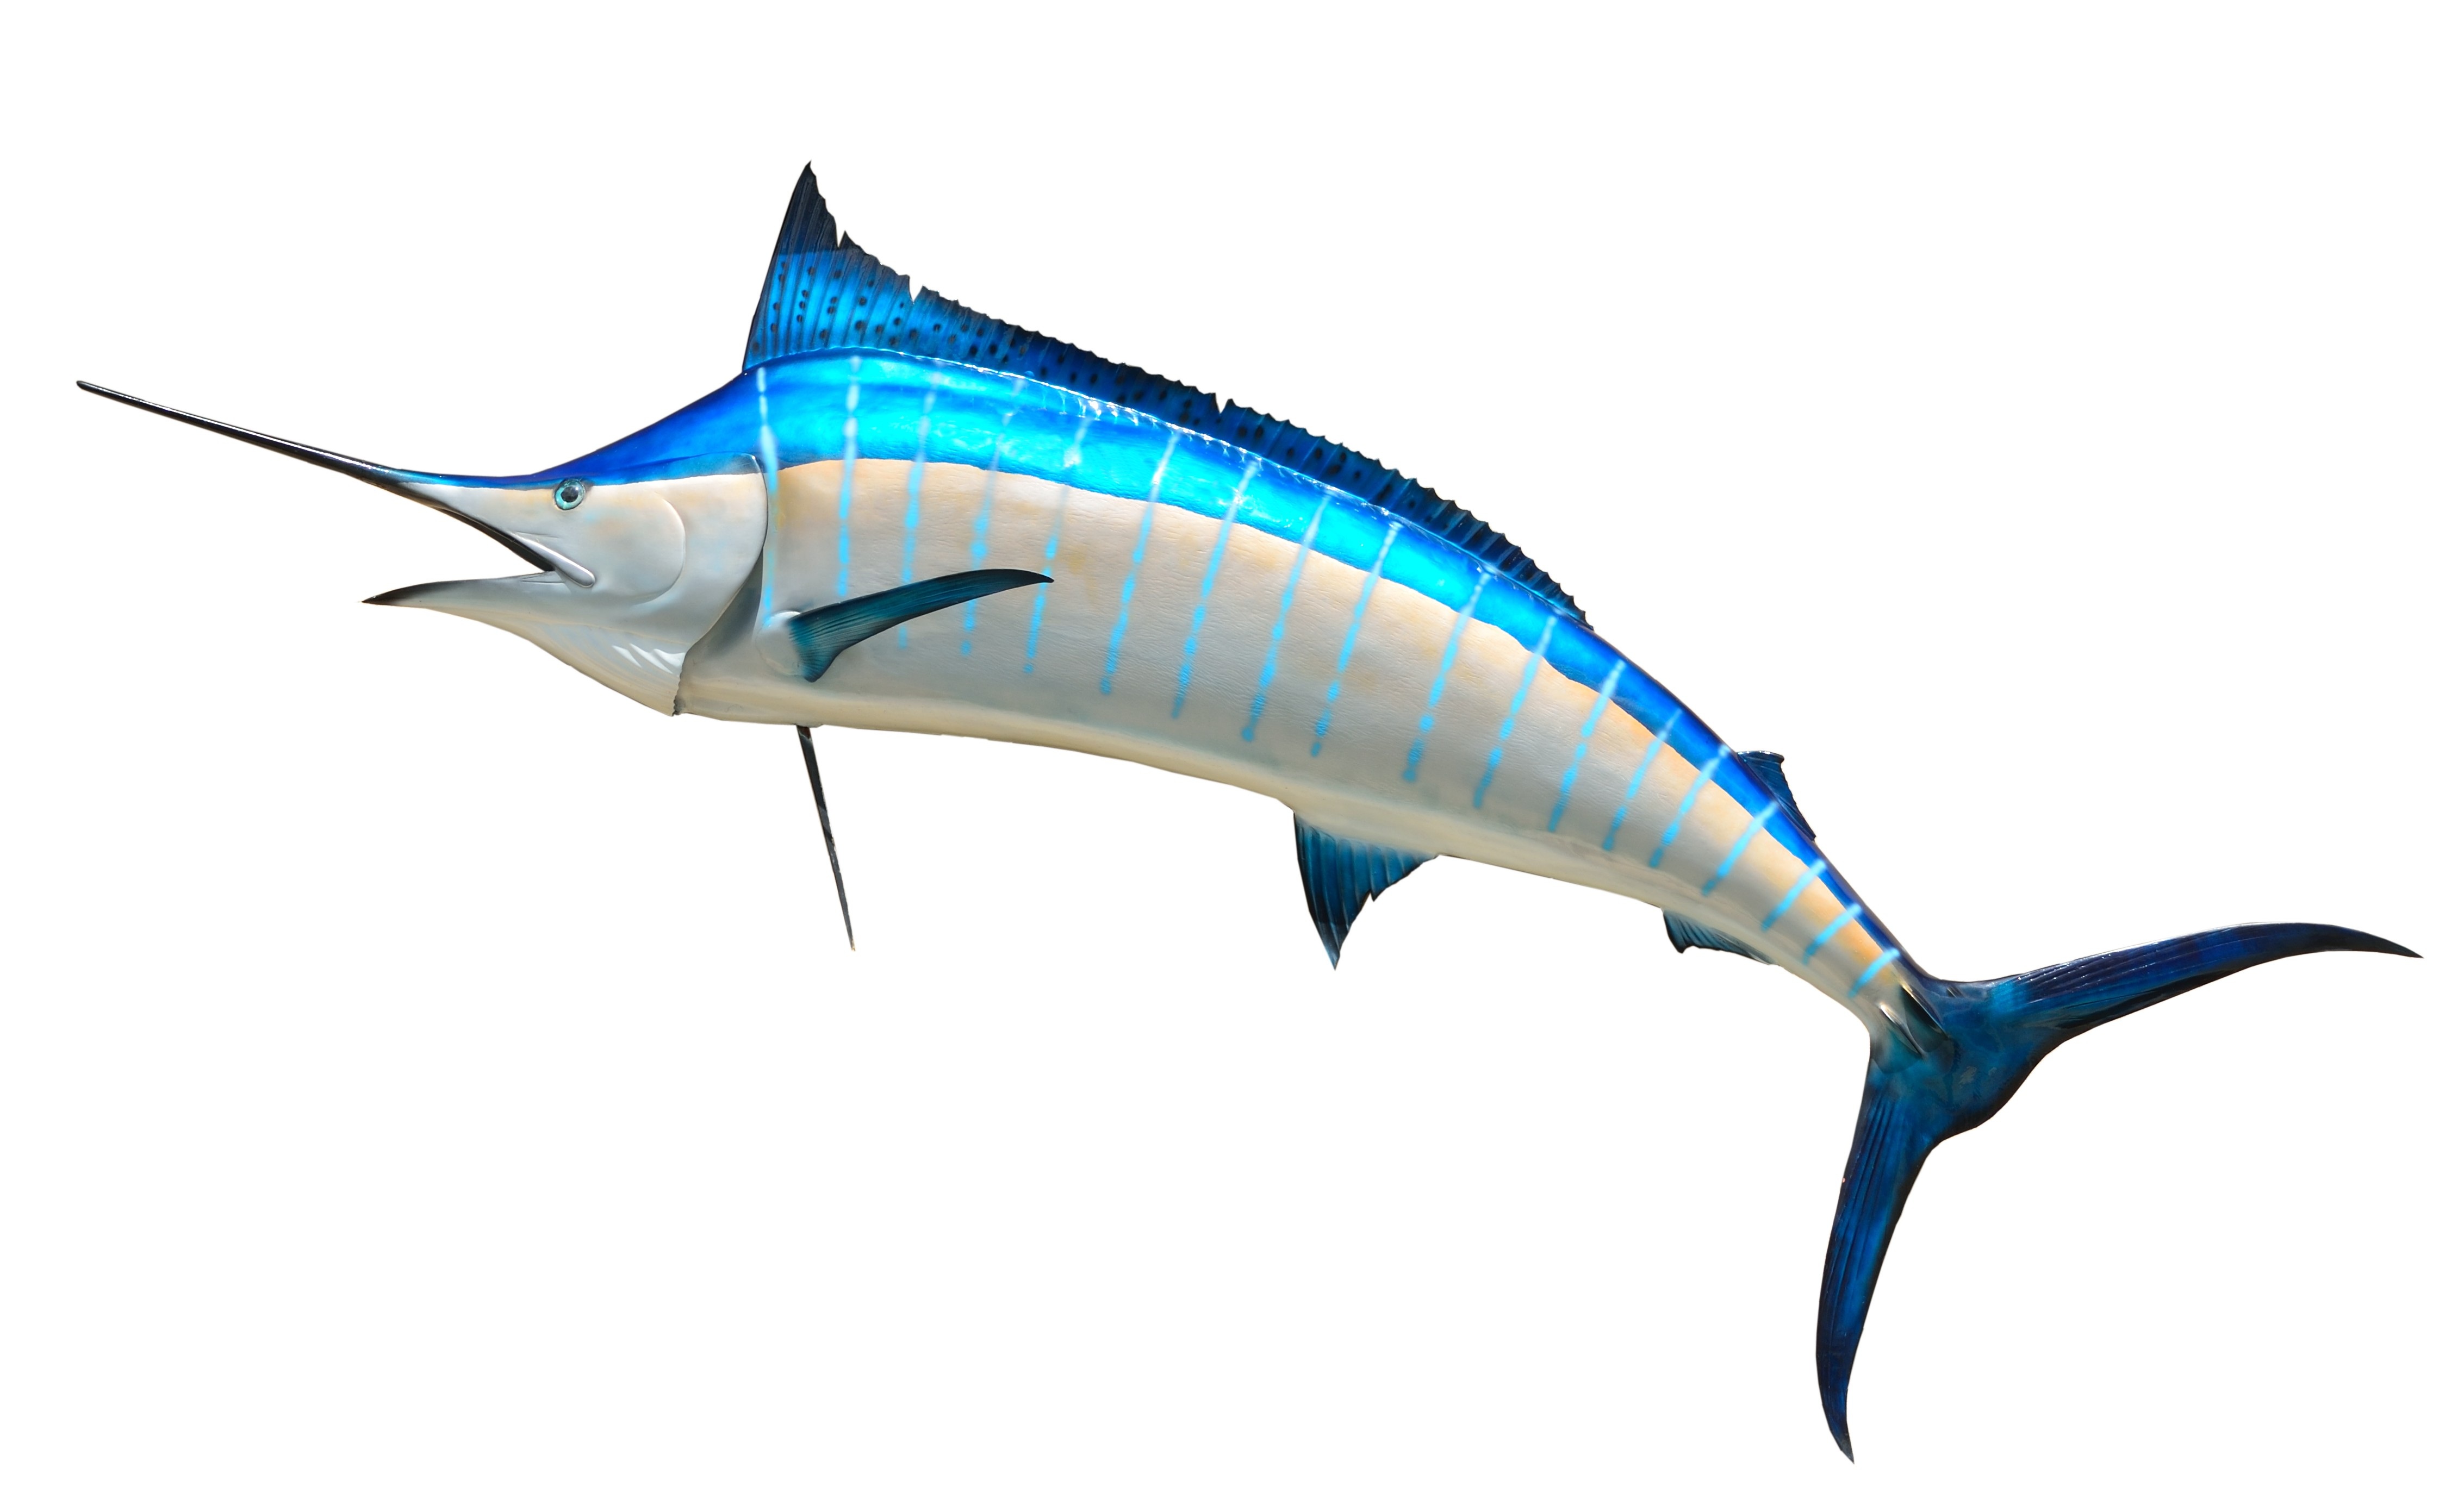
sea, water, ocean, sport, game, animal, isolated, wildlife, fishing, colorful, fish, fin, outdoors, background, snout, stuffed, vertebrate, big, saltwater, taxidermy, marlin, mounted, sport fishing, blue marlin, sailfish, swordfish, dorsal, deep sea fish, jigging